It Is 'He' (Jai Sri Krishna)

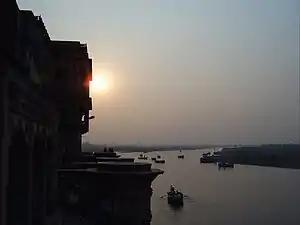
The Yamuna River at Vrindavan, at sunset – Harrison and Shankar stayed at a riverside ashram during their visit to the town.

Shankar had arranged for an English-speaking ascetic named Sripad Maharaj to serve as their guide on a tour of the local temples. Despite the bedraggled appearance of Maharaj, Harrison noticed that throughout the tour, swamis and other passers-by would greet the guide by kissing his feet – a sign of the utmost reverence.